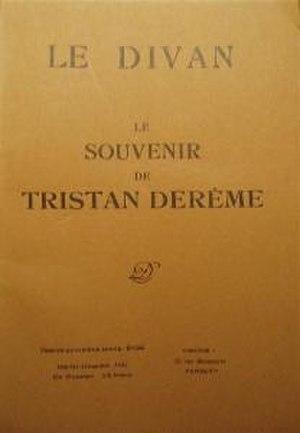
Henri Martineau, né à Coulonges-sur-l'Autize le 26 avril 1882 et mort à Paris le 21 avril 1958, est un critique littéraire et un journaliste français.
Le Divan est un périodique français, publié à Coulonges-sur-l'Autize puis à Paris, fondé par Jean Rivain et Henri Martineau et dirigé par ce dernier. Bimensuel, il parut de janvier/février 1909 à juillet/décembre 1958. De décembre 1928 à juin 1929, Le Divan contient une section séparée intitulée le « Journal de Francis Jammes ».